Israel at the 2022 Winter Olympics

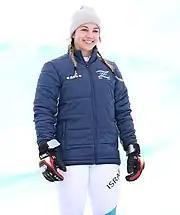
Noa Szollos, Alpine skier

Israel qualified two male and one female athletes for alpine skiing, but declined one male quota. Noa Szőllős and her brother Barnabás Szőllős were selected by the Olympic Committee of Israel to compete for the country.